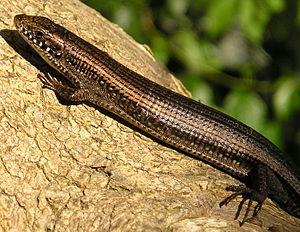
Tetradactylus seps est une espèce de sauriens de la famille des Gerrhosauridae.
Tetradactylus est un genre de sauriens de la famille des Gerrhosauridae.